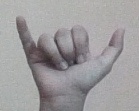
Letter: ya